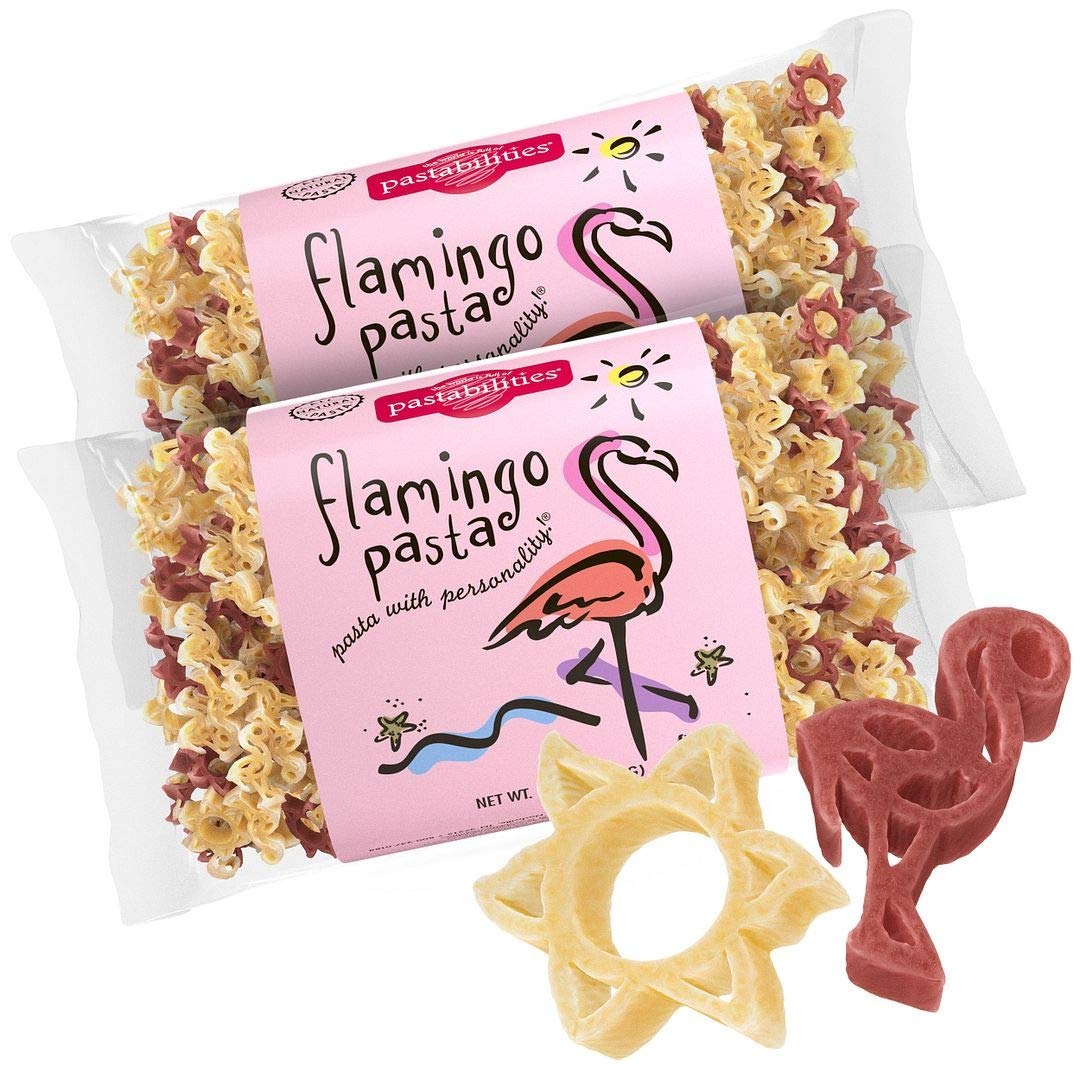
Item Name: Pastabilities Fun Shaped Pasta for Kids - Flamingo Pasta - Sunshine and Flamingo Animal Theme, Non-GMO Natural Wheat Pasta, All-Natural, Kosher Certified, Made in the USA, (2 Pack,14 Oz)
Bullet Point 1: FUN SHAPES KIDS LOVE TO EAT flamingo pasta with cute flamingo shapes that are easy to make and fun to serve, your kids will gobble them up
Bullet Point 2: HIGHEST QUALITY INGREDIENTS our pasta for kids is made with 100% durum wheat and vegetable powders with pieces that are the perfect bite size
Bullet Point 3: MADE THE OLD-WORLD ITALIAN WAY using bronze dies and slow drying, creating a porous texture and more delicious taste
Bullet Point 4: ALL NATURAL our naturally vegan fun pasta noodles are Non-GMO and made in the USA
Bullet Point 5: FUN PASTA SHAPES FOR EVERYONE from animal shaped pasta, sports, holidays, and more, our shapes are perfect for any occasion and craft projects too
Product Description: MAC AND CHEESE It’s a match made in tastebud heaven! Creamy mac and cheese is beloved by kids of all ages, and a steaming bowl of it disappears in a flash. Our fun selection includes every option for anyone having a mac attack – traditional, organic, and plant-based mac and cheese! Let’s find a cheesy and EASY option for your family. Choose from 8 Fun Themes Certified Organic Pasta and Cheese Mix Family Size – Serves 4 --Organic Mac and Cheese-- We’re organic all the way! Our organic mac and cheese features organic pasta and organic cheese mix! This wholesome combination creates the perfect choice for anyone interested in clean food and good clean fun. Choose your favorite organic pasta shapes and slather them with our yummy organic cheese mix. Why not pull up another chair at the table, too. Our family-size box makes enough for every hungry belly!
Value: 28.0
Unit: Ounce

Price: 19.99